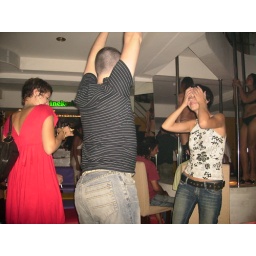
Steve, Sal and stranger in red dress